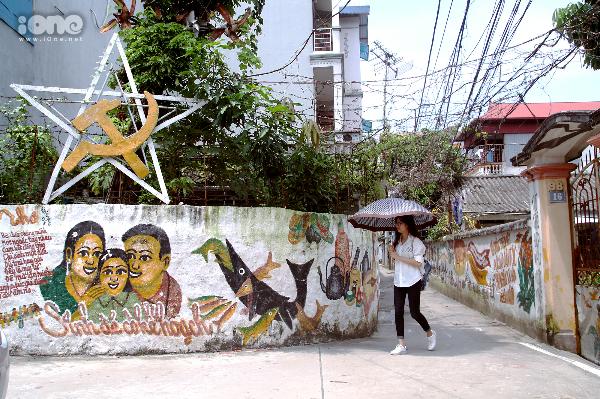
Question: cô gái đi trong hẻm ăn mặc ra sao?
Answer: áo sơ mi trắng, quần tây đen và giày trắng